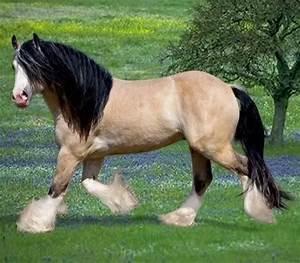
horse